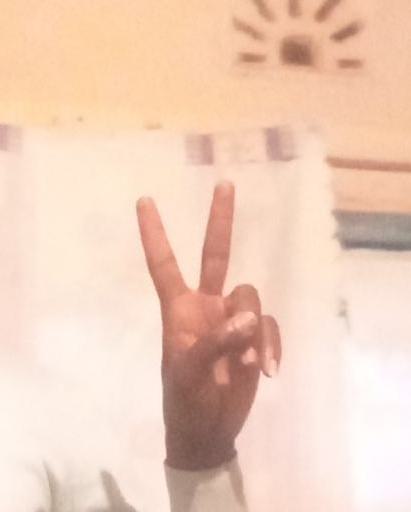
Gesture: peace